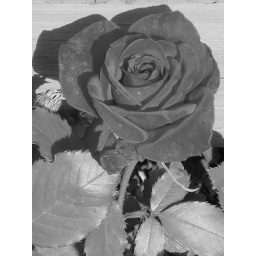
Rose in black and white